The Myth of the Eastern Front

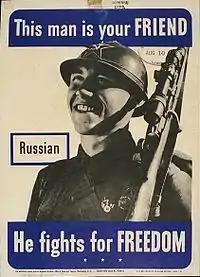
US propaganda poster, 1942: Photo of smiling Russian soldier. US media also played a key role in shaping a positive image of the Soviet Union during World War II.

The first section of the book focuses on the prevailing American attitudes towards Nazi Germany, the Wehrmacht, and the SS in the period during World War II and its immediate aftermath. The authors' sources were newspapers, magazines, and other American media of the period. The book also discusses the role of war-time American propaganda in shaping a positive image of the Soviet Union as the United Kingdom's and the United States' ally.